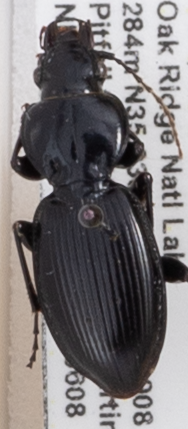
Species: Cyclotrachelus fucatus
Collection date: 2022-06-08
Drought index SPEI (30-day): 0.144
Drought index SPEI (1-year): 0.47
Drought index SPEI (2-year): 0.086